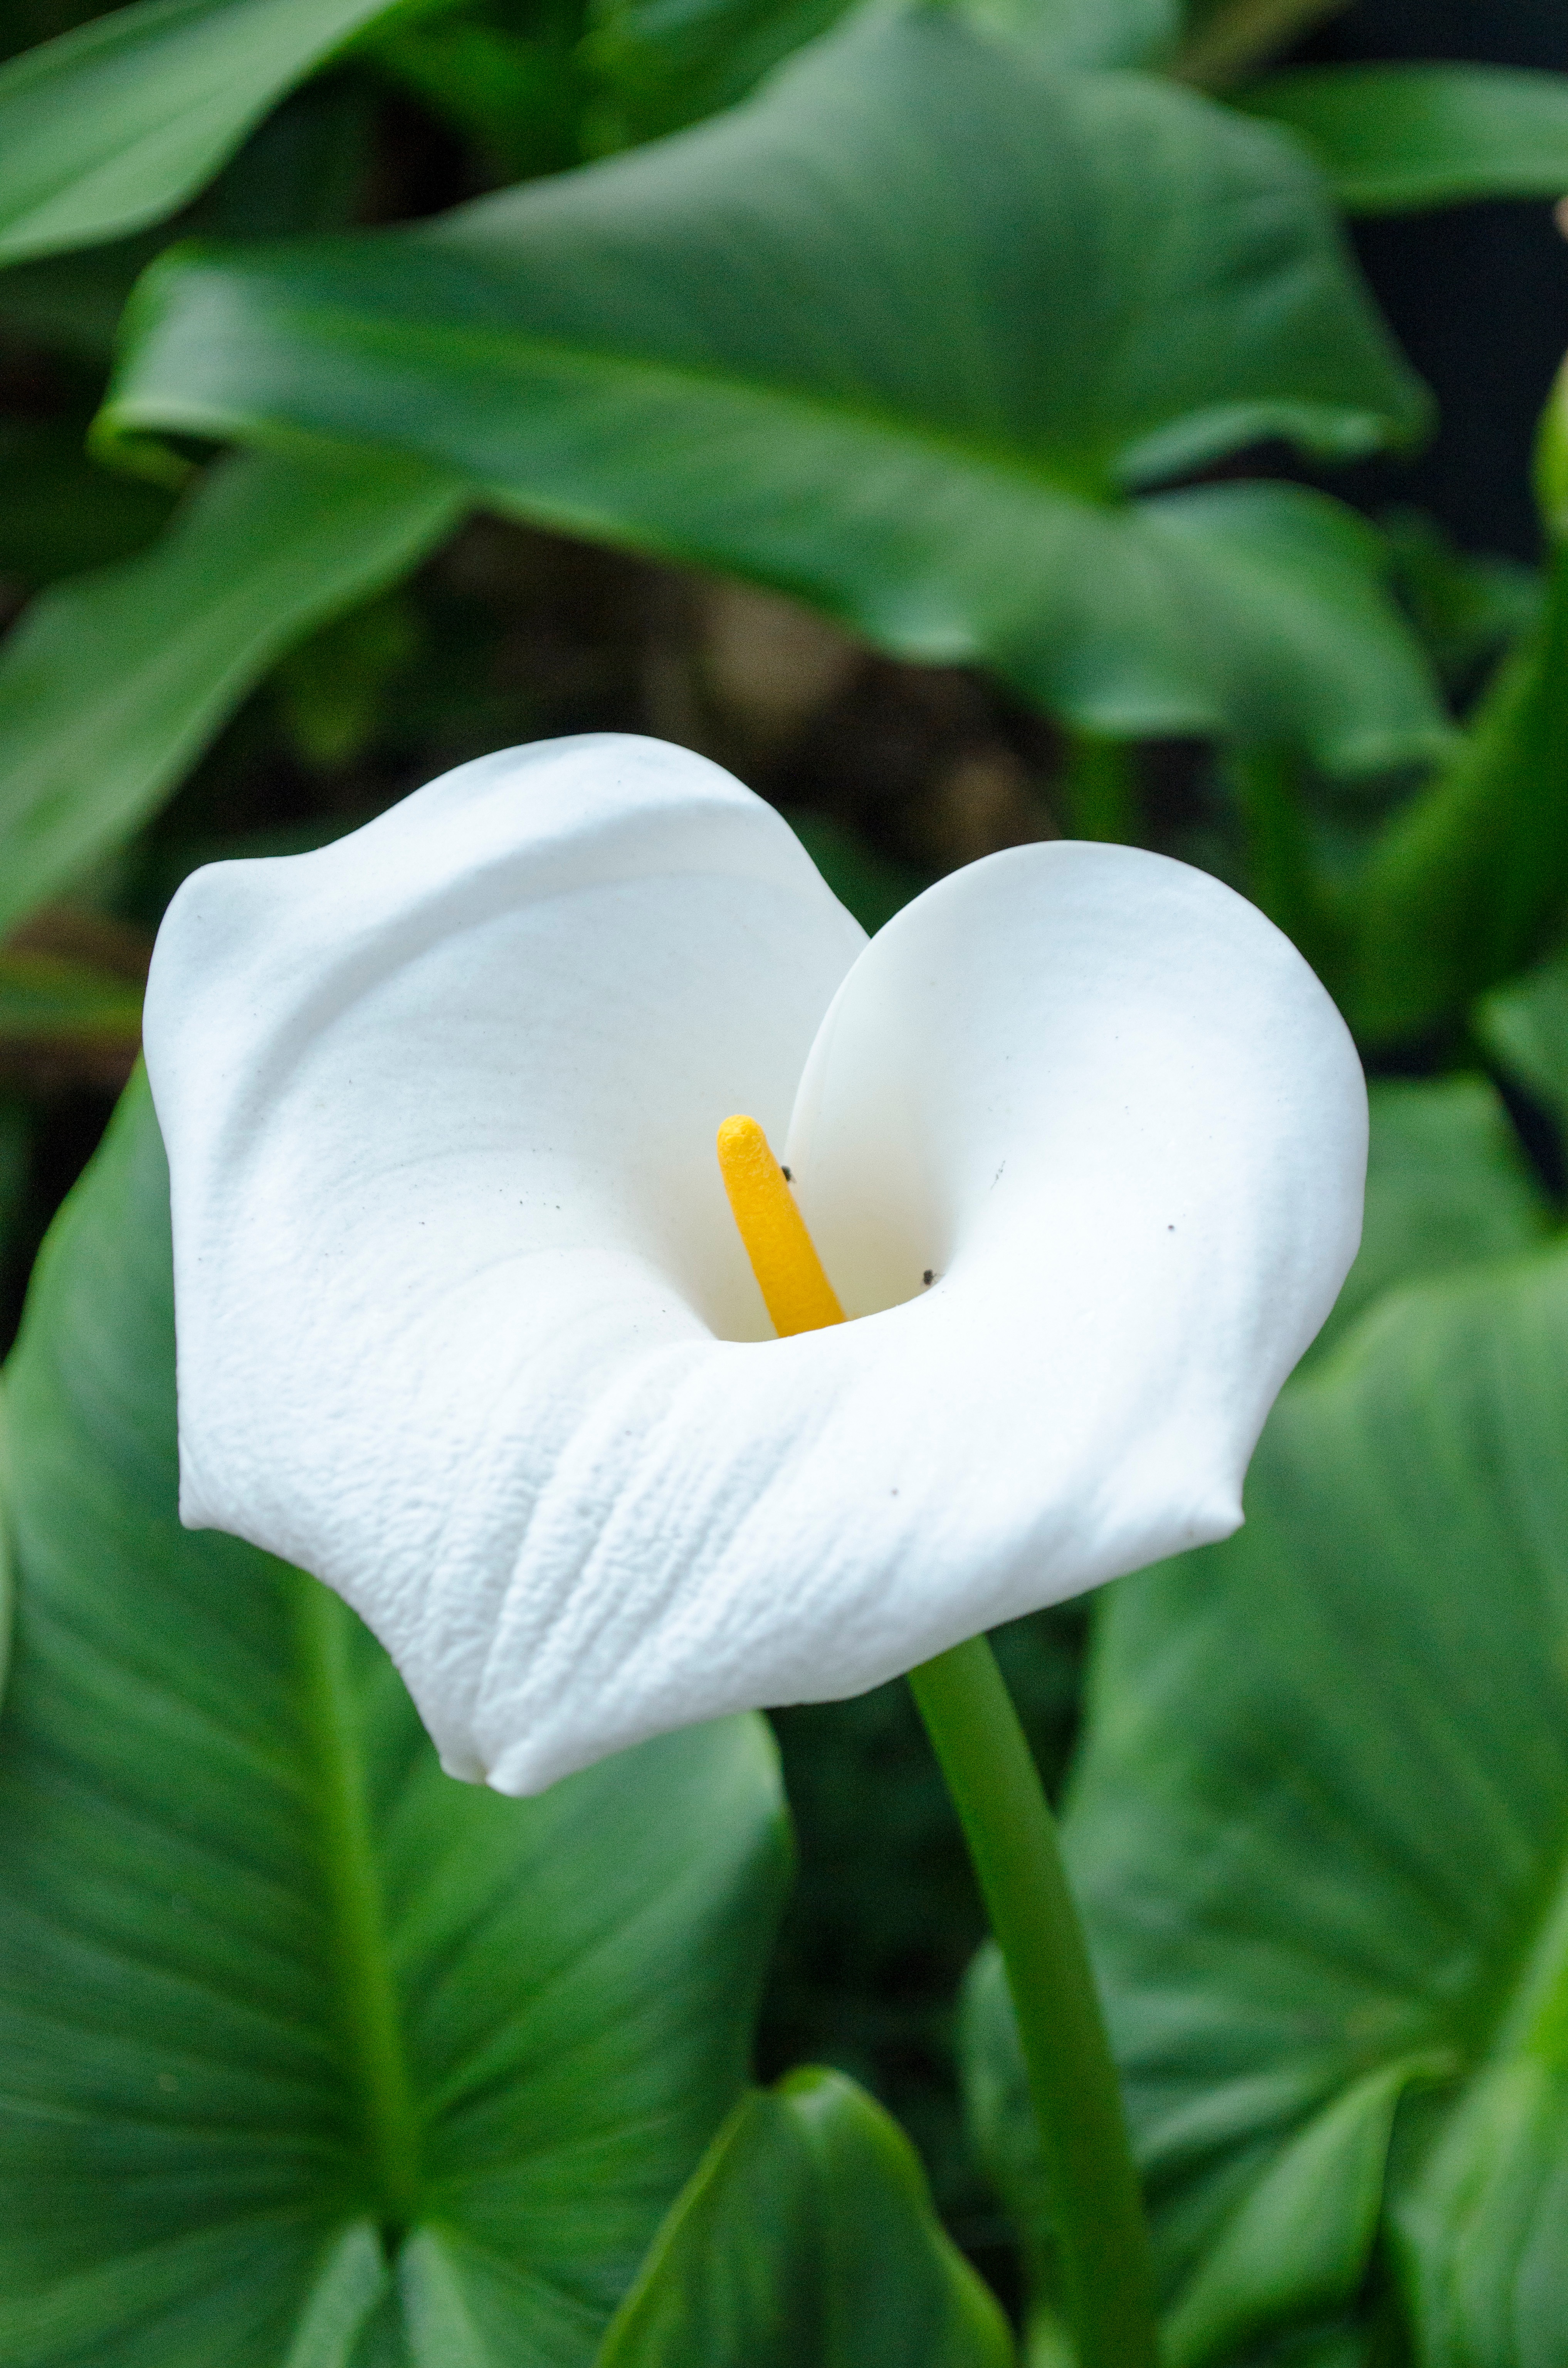
nature, plant, white, leaf, flower, petal, green, botany, flora, close up, macro photography, flowering plant, plant stem, land plant